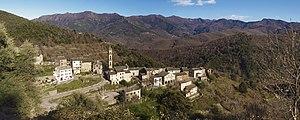
Verdèse est une commune française située dans la circonscription départementale de la Haute-Corse et le territoire de la collectivité de Corse. Le village appartient à la piève d'Orezza, en Castagniccia.